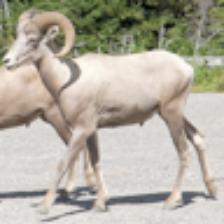
Label: NonHuman